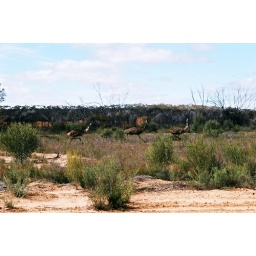
We spotted these three runnung in the scrub on the dirt road to Hyden, Western Australia.